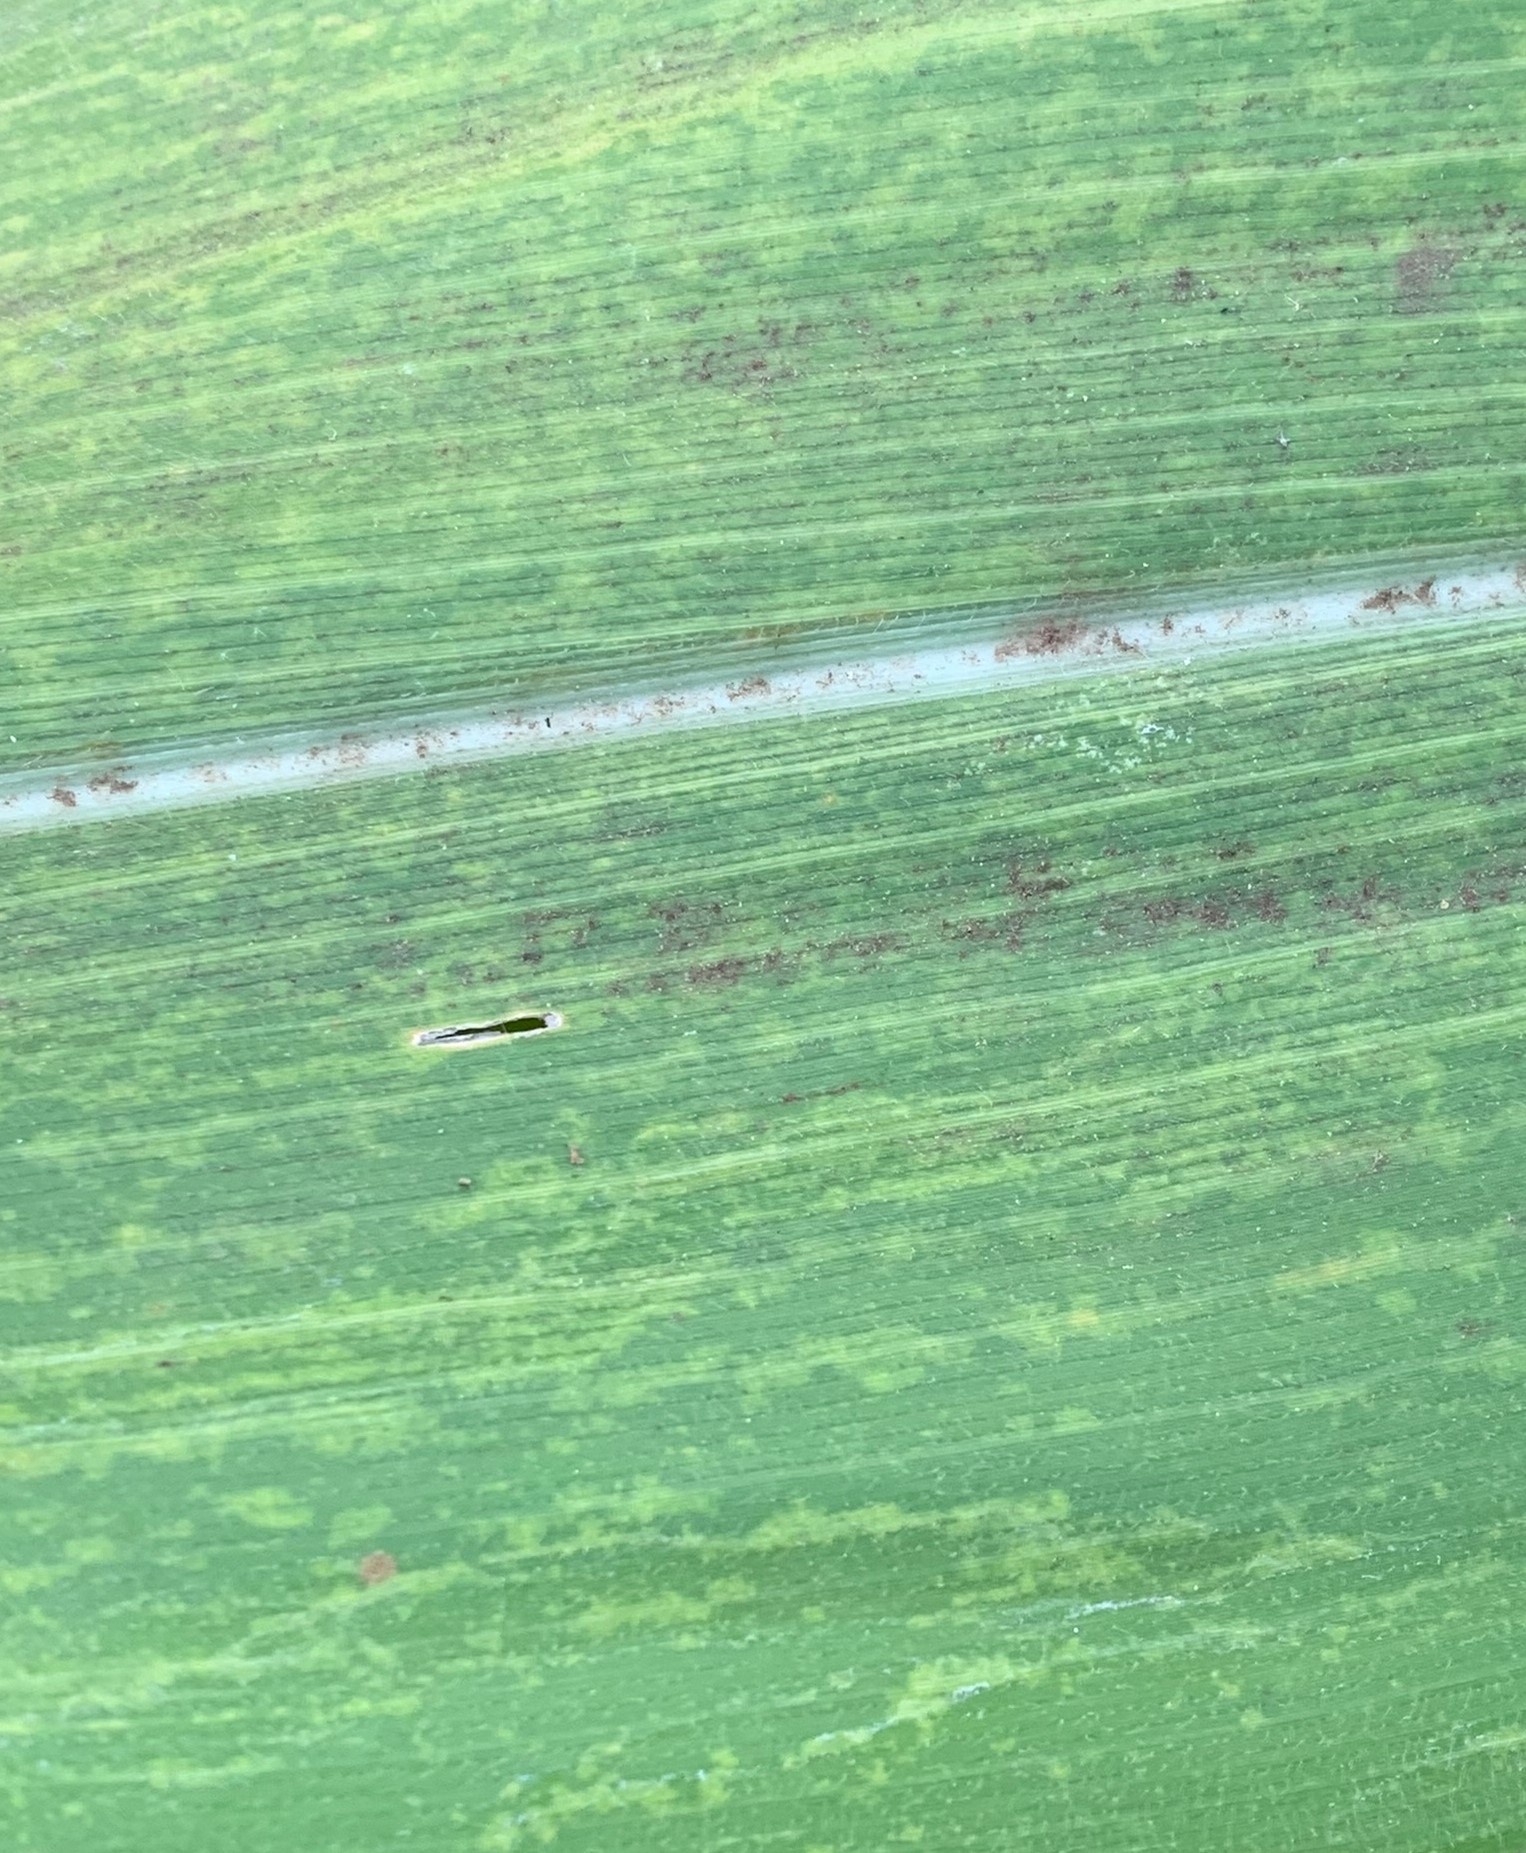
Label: MLN